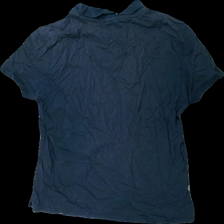
View: back
Type: Top
Category: Men
Brand: Tiger Of Sweden
Colors: Blue
Material: 71% cotton 29% viscose
Cut: Regular
Size: M
Season: All
Holes: Major
Damage location: top center
Damage 2: hål armhåla
Damage 2 location: middle left
Damage 3: hål armhåla
Damage 3 location: middle right
Price range: <50
Recommended usage: Export
Description: blå pike med hål i båda armhålorna